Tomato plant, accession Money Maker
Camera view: horizontal (90 deg, fisheye); turntable rotation: 300 degrees
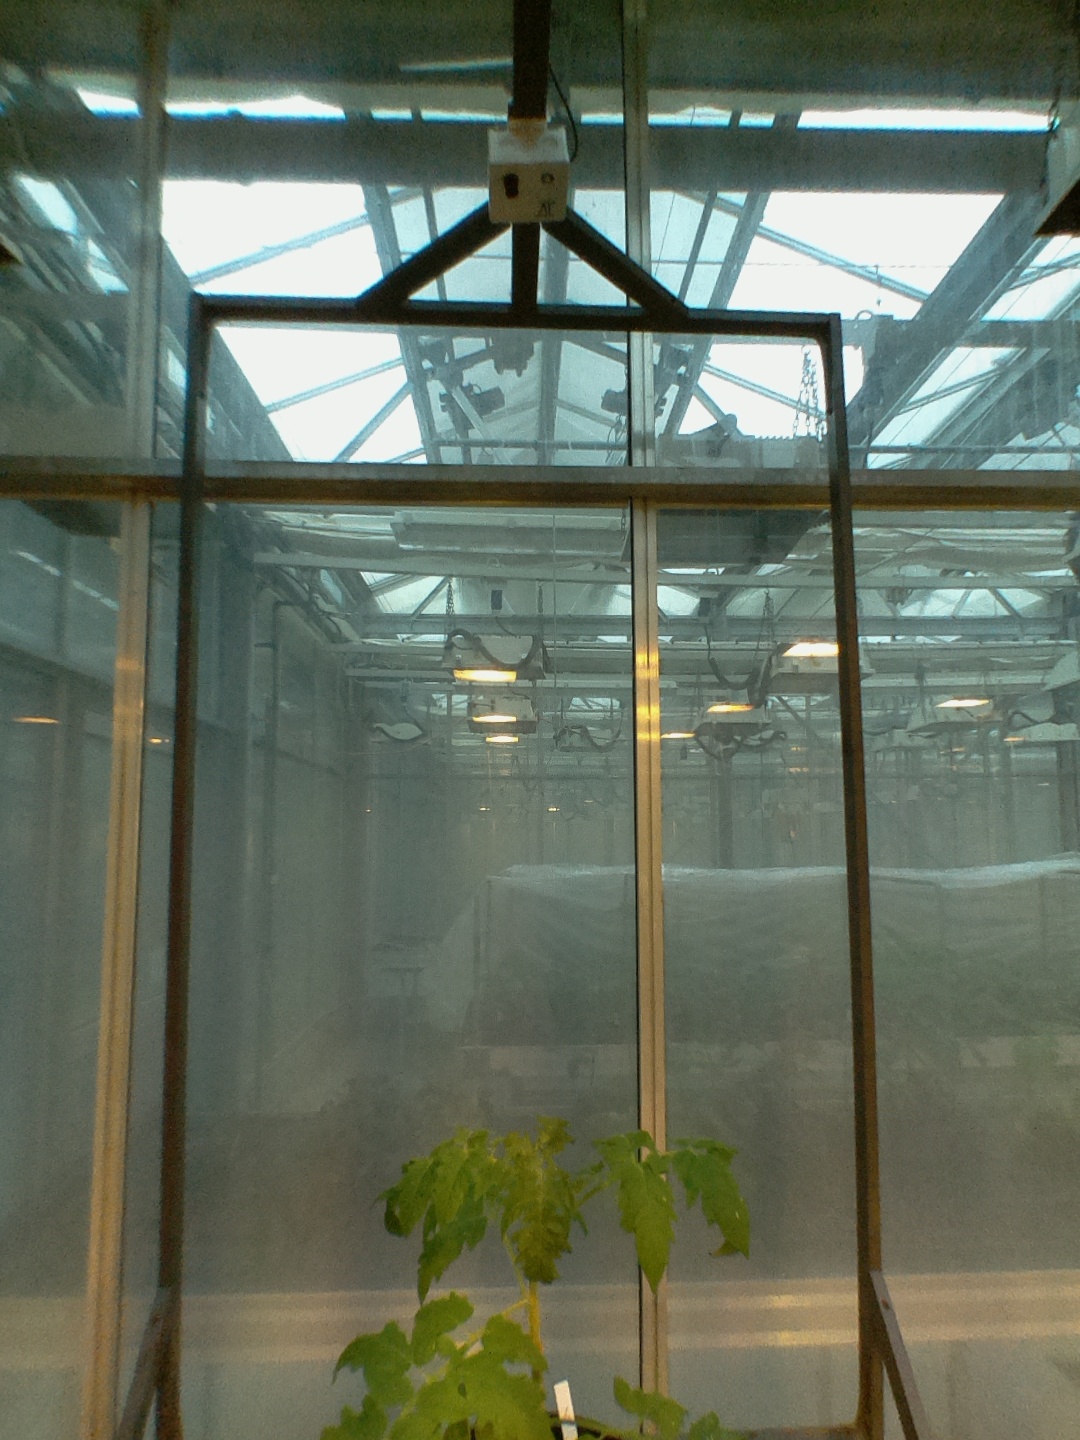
BBCH growth stage 14: 8 of true leaves visible